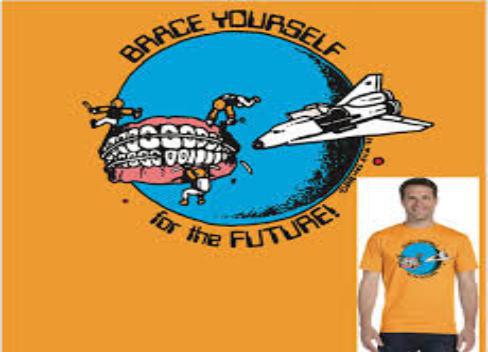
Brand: brace yourself
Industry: Clothes